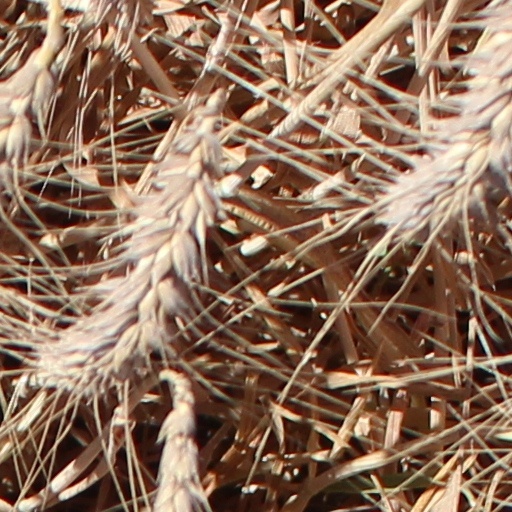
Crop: wheat